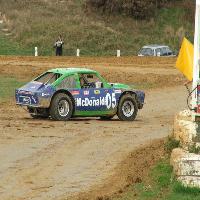
Weather: cloudy or overcast